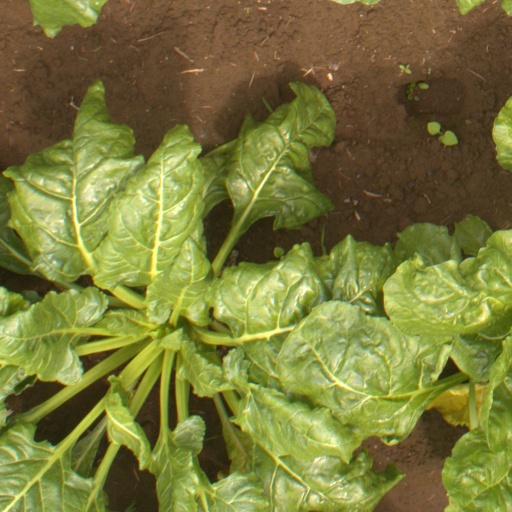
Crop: sugar beet